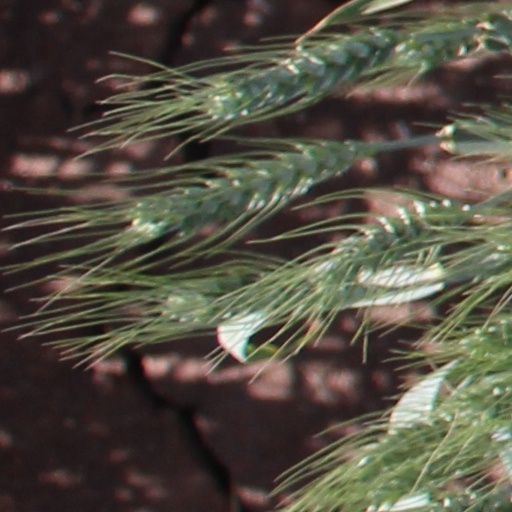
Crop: wheat